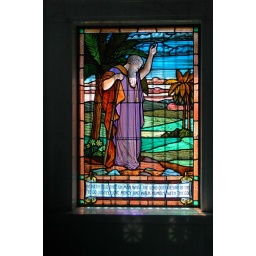
Stained glass window in a mausoleum in Green Lawn Cemetery, Columbus, Ohio. Micah 6:8